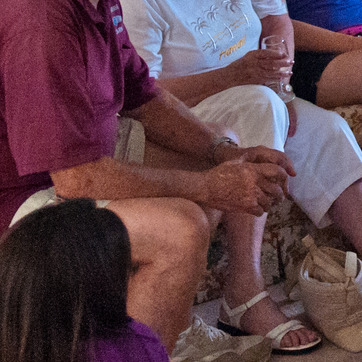
Material: skin